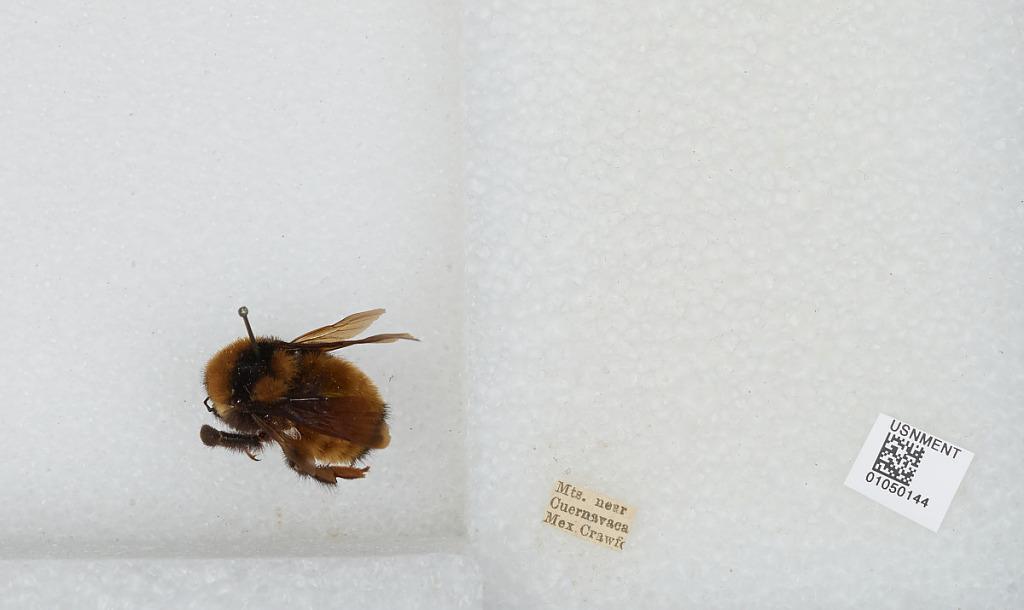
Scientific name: Bombus sp.
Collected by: Crawford
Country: Mexico
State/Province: Morelos
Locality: Mountains near Cuernavaca